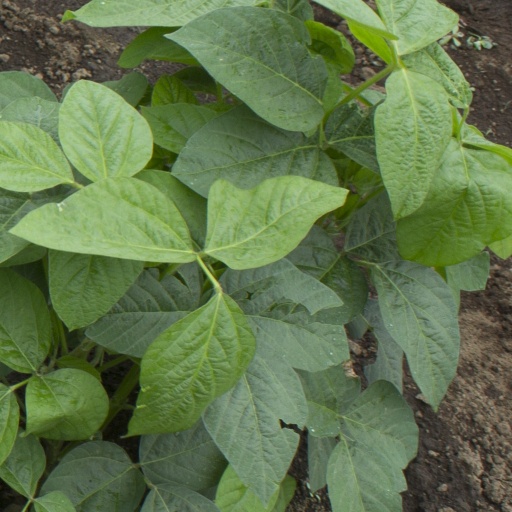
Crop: soybean